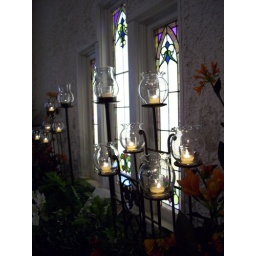
Candles in front of stained glass window